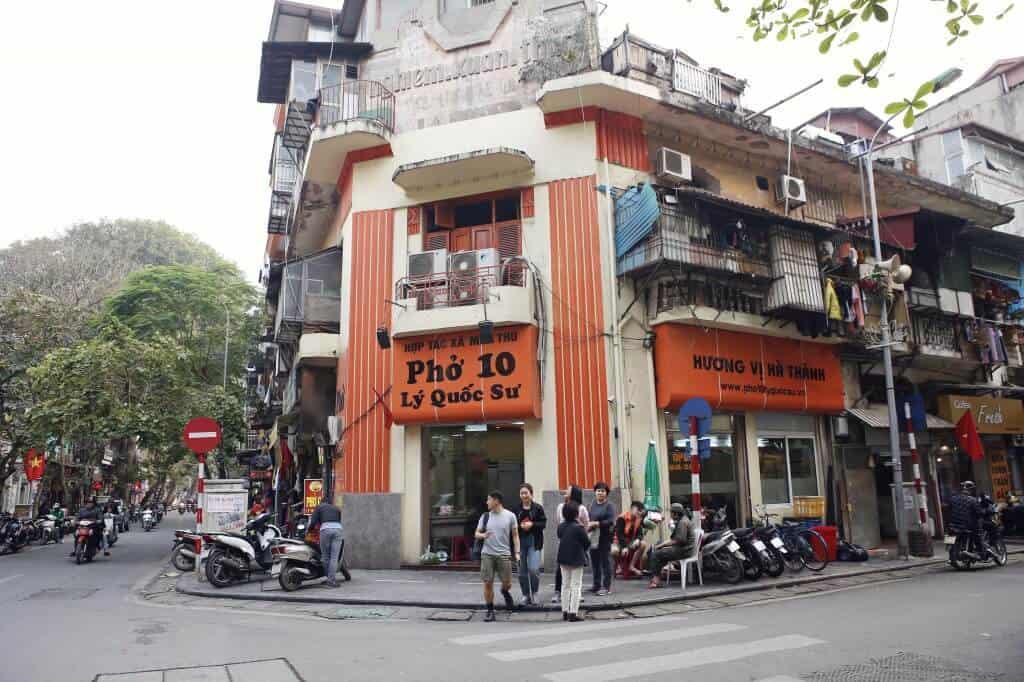
có nhiều xe máy xuất hiện ở trên vỉa hè